Wilmington Sailors

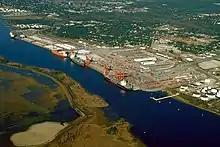
(1987) Port of Wilmington. Wilmington North Carolina.

Beginning Eastern Caroling League play in 1908, the Wilmington Sailors qualified for the Finals. The Sailors ended the Eastern Carolina League regular season with an overall record of 35-21, placing second in the final standings and finishing 2.0 games behind Wilson, with Wally Smith serving the Sailors' manager. The league played a split-season schedule and Wilmington won second half pennant. Meeting the Wilson Tobacconists, winners of the first half pennant in the finals, Wilmington lost. Wilson defeated the Sailors two games to one. Pitcher Harvey Bussey of Wilmington led the Eastern Carolina League with 14 wins.